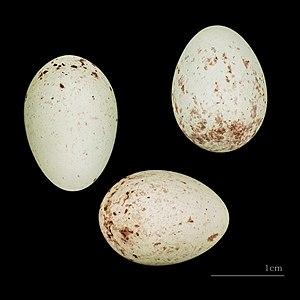
Le Serin des Canaries est une espèce de passereaux. Ses variétés domestiquées sont familièrement appelées canari, car il est originaire des îles Canaries. À l'origine, il possède un plumage marbré de vert et de brun, ce qui lui permet de se camoufler dans les arbres de son environnement naturel. Il est proche du Verdier d'Europe et plus encore du Serin cini. Il est le symbole animal des îles Canaries.